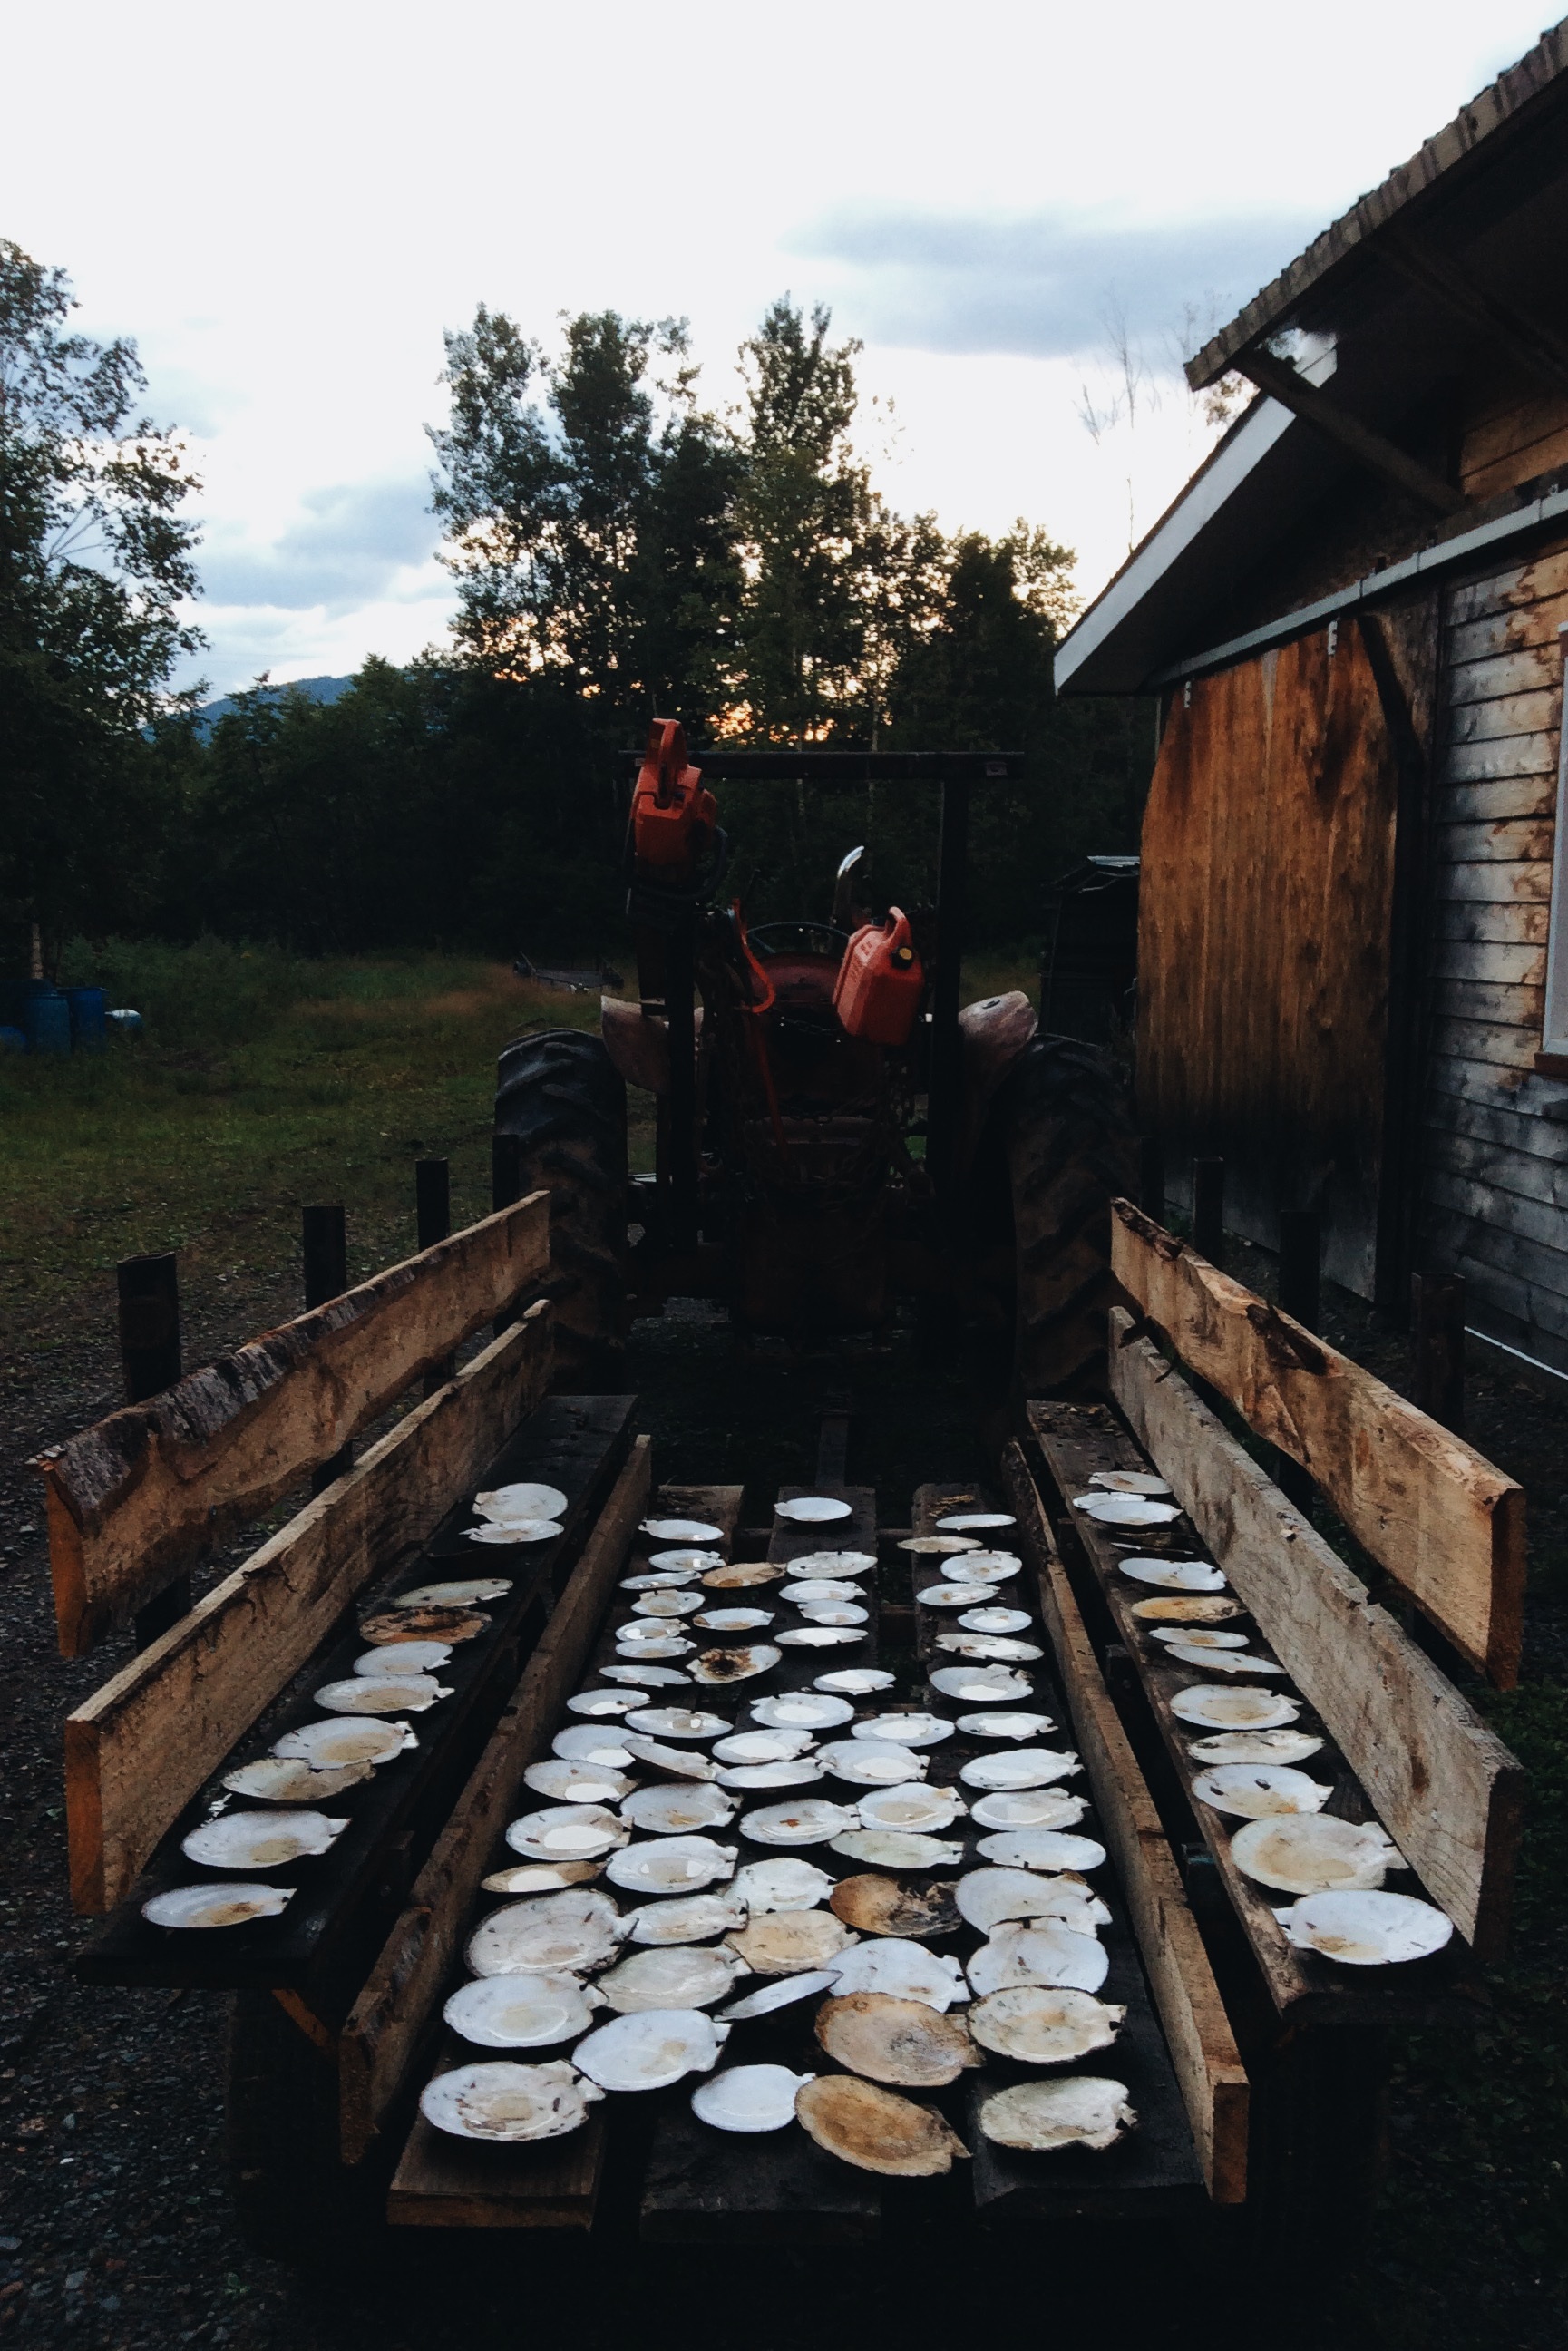
track, train, transport, vehicle, waterway, rail transport, rolling stock